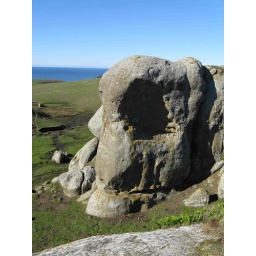
rock by dillon beach